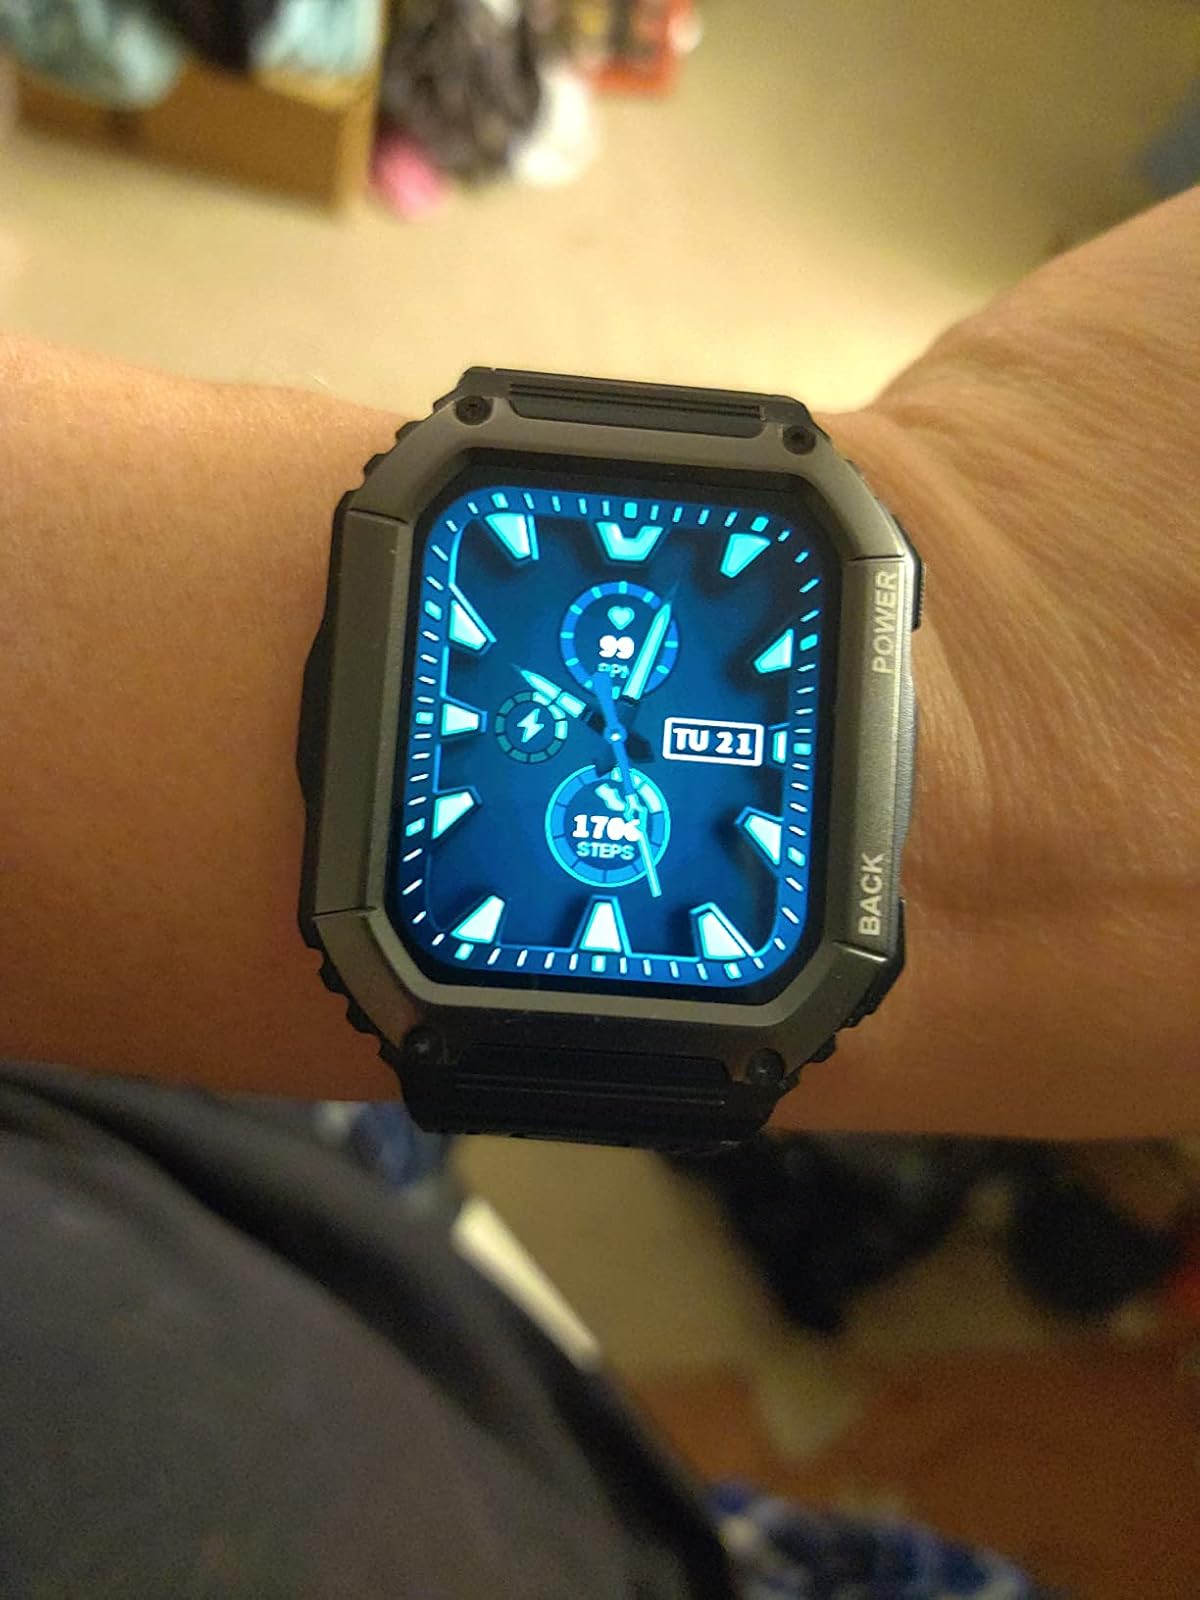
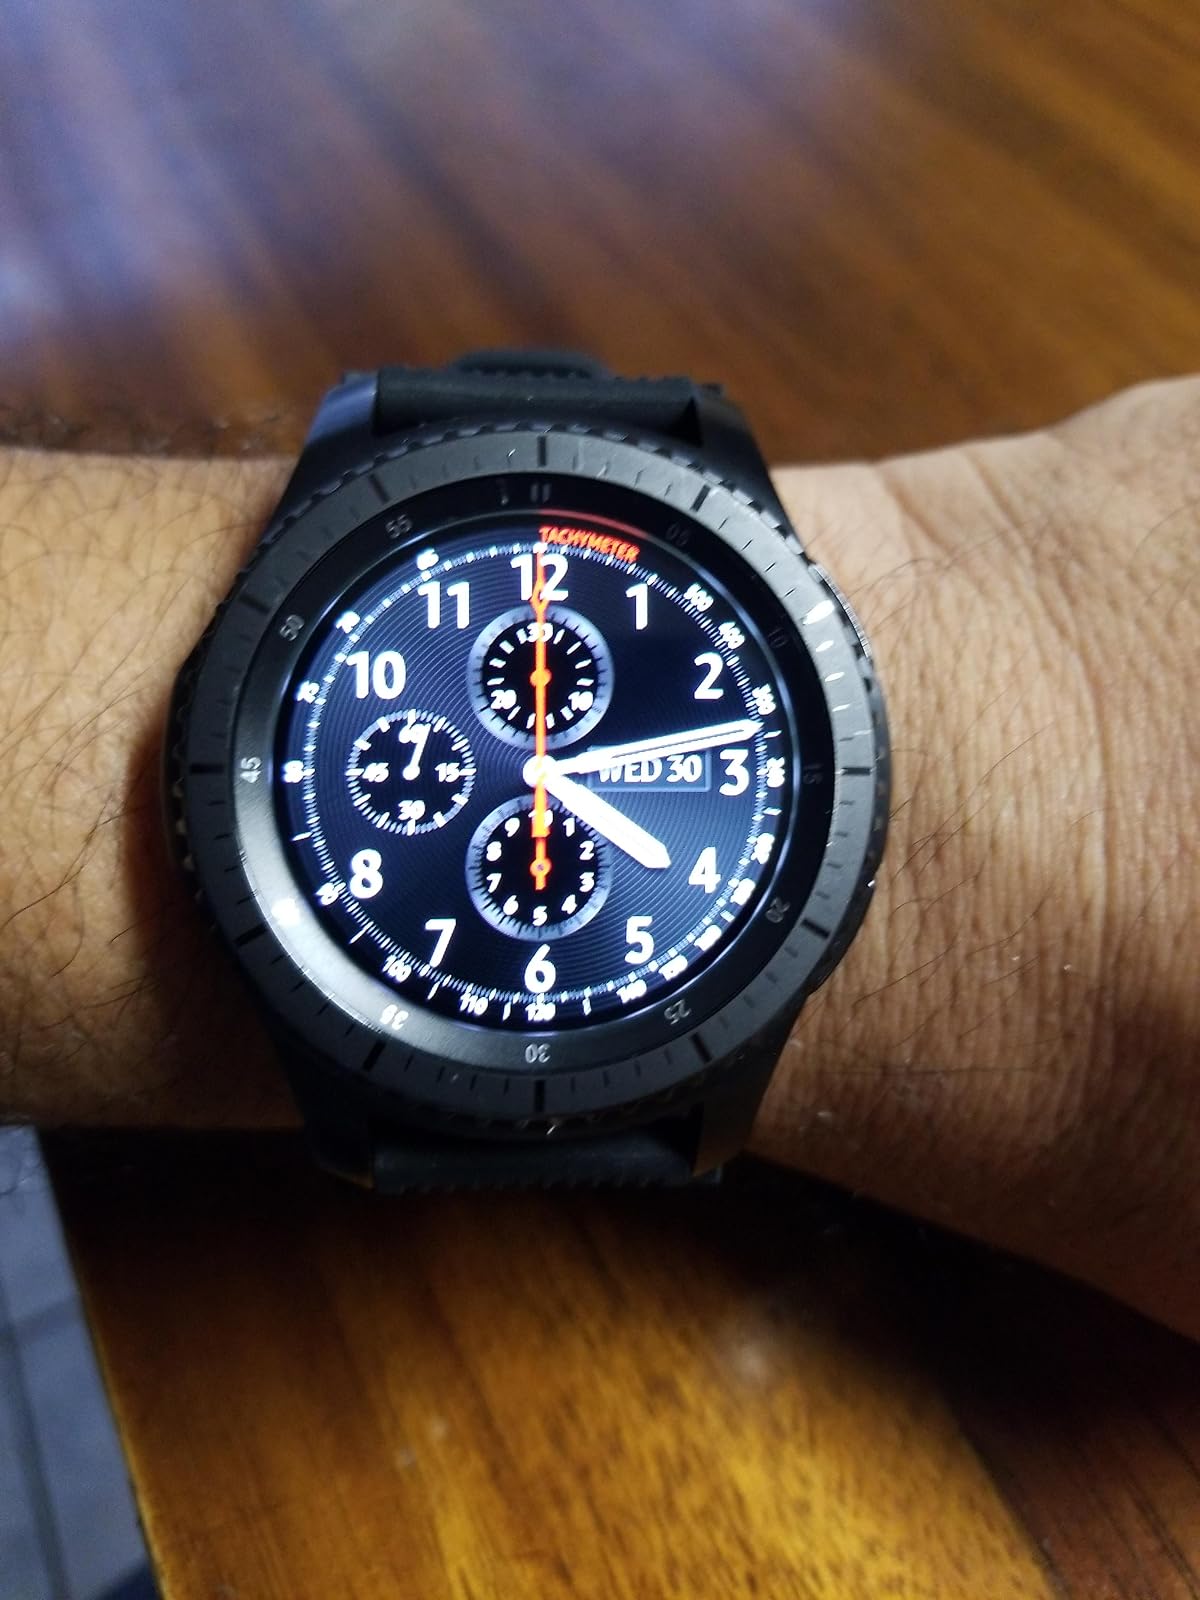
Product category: smartwatch
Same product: no